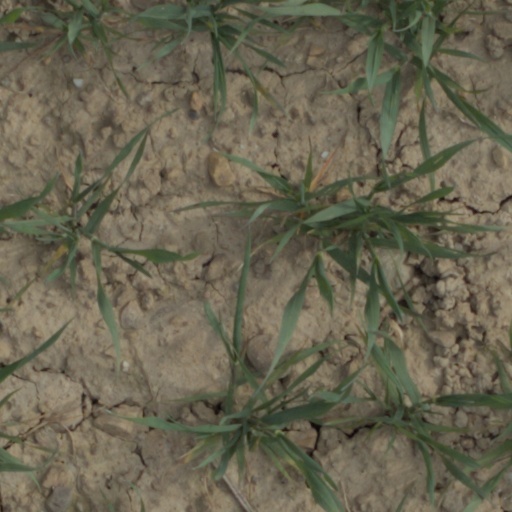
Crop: wheat